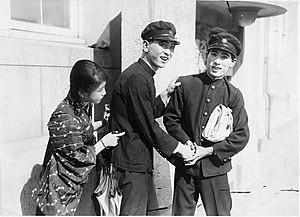
La Chanson du pays natal est un film muet japonais de Kenji Mizoguchi sorti en 1925.
Shigeru Mokudō est un acteur, réalisateur et scénariste japonais né le 11 novembre 1901 et mort le 31 mars 1983.